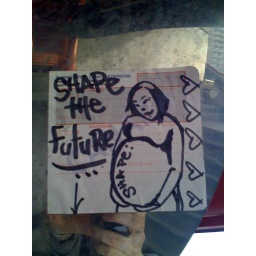
Graffiti art stuck on a mirror at the Lincoln Fields bus station in Ottawa, Canada-Taken with an iPhone 3G